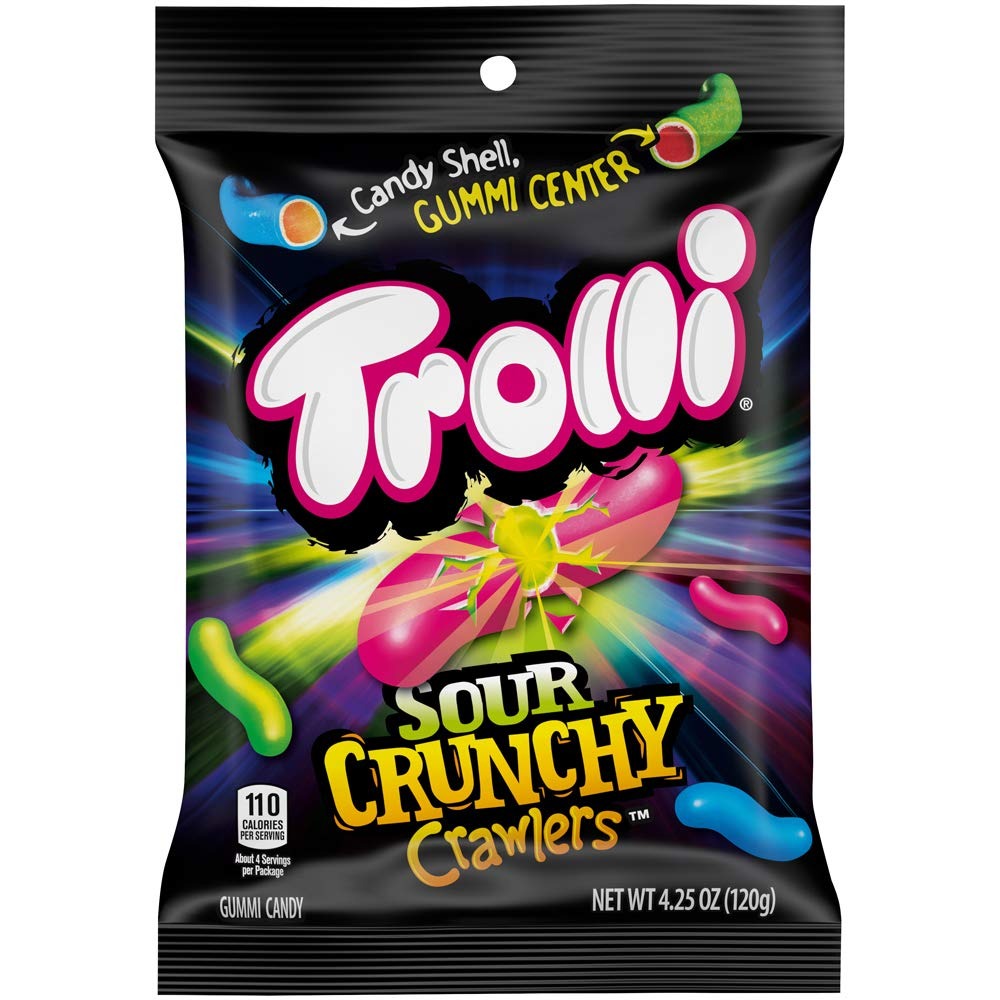
Item Name: Trolli Sour Crunchy Crawlers, 4.25 Oz
Bullet Point 1: Trolli Crunchy Crawlers: everything you love about the original Sour Brite Crawlers, but with a thin, crunchy, candy shell.
Bullet Point 2: HAT'S IT FEEL LIKE? Bite into a thin crunchy candy shell and finish with a fruity chewy center, in the gummi worm shape you love.
Bullet Point 3: WHAT'S IT TASTE LIKE? Each pack includes three weirdly-awesome sour flavors, Strawberry-Watermelon, Lime-Cherry, and Raspberry-Orange for that one-of-a-kind, tickle-your-tongue Trolli sensation!
Bullet Point 4: WEIRDLY AWESOME PRODUCTS: We invented the gummi worm in 1986 and have been making the most weirdly awesome gummies ever since, from Sour Brite Eggs to Sour Brite Octopus, and now CRUNCHY CRAWLERS, our sour candy will wow your taste buds
Value: 4.25
Unit: Ounce

Price: 7.24